Karel Hanika

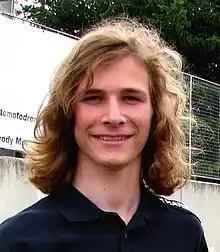
Hanika in 2012

Karel Hanika (born 14 April 1996) is a motorcycle racer from the Czech Republic. He is the 2013 Red Bull MotoGP Rookies Cup champion and the 2013 European Moto3 champion. He currently competes in the Alpe Adria International Road Race Superbike Championship, aboard a BMW S1000RR.